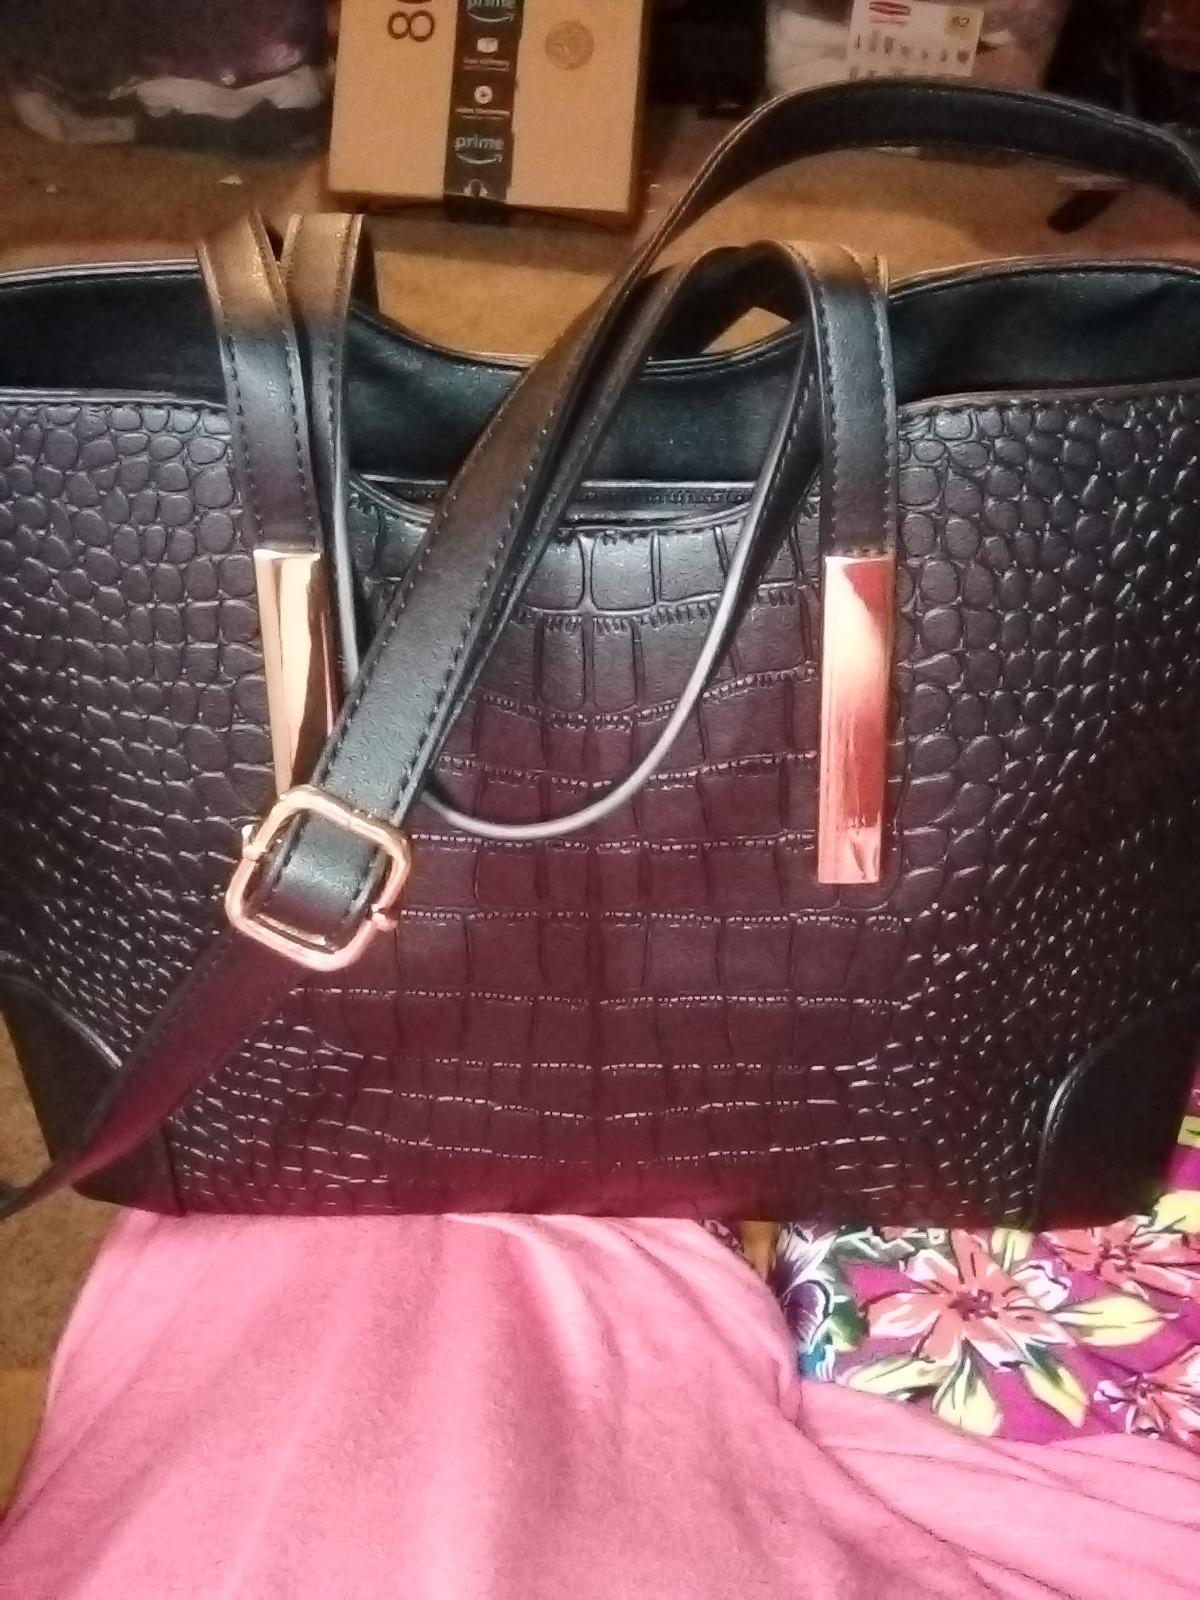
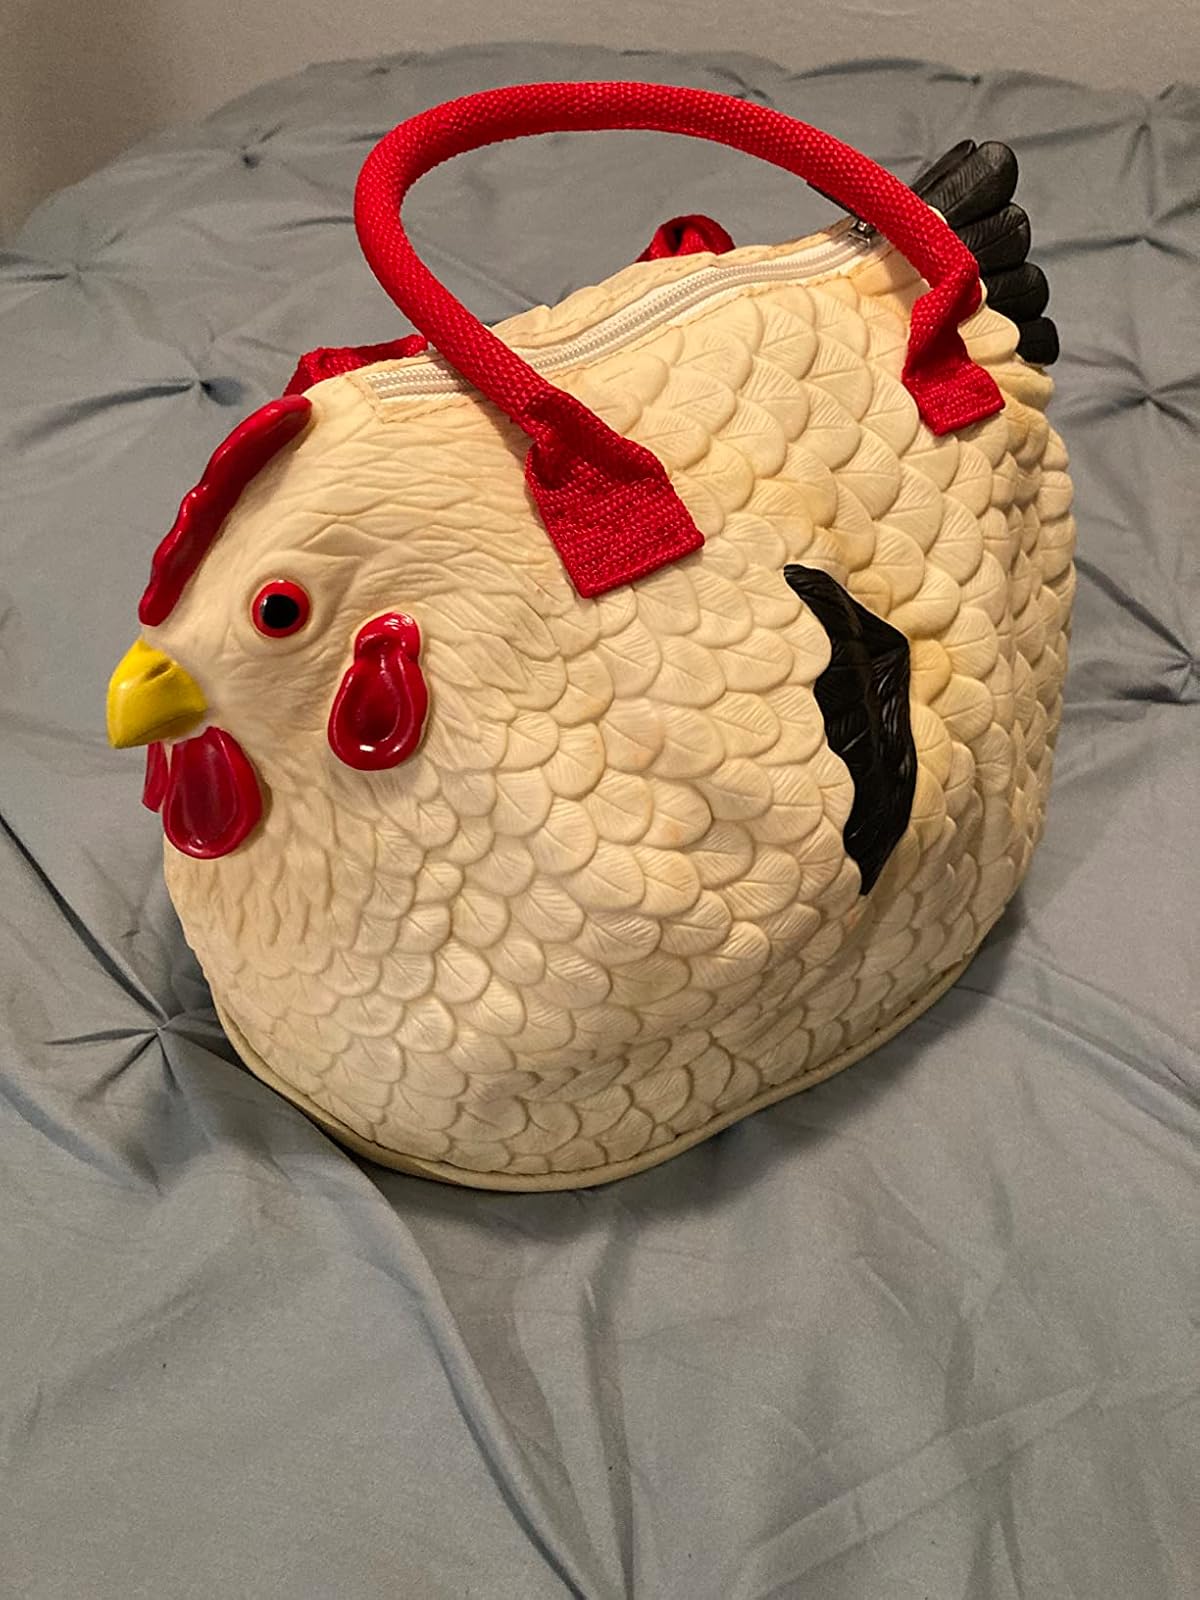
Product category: accessories_handbag
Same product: no